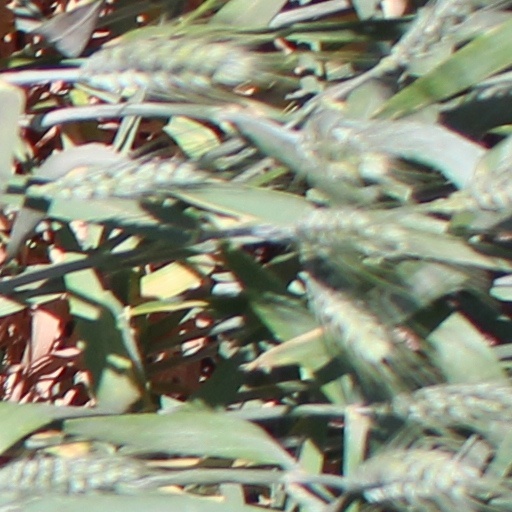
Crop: wheat